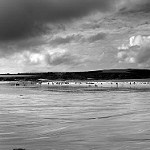
Label: B & W